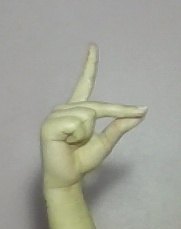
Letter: ta